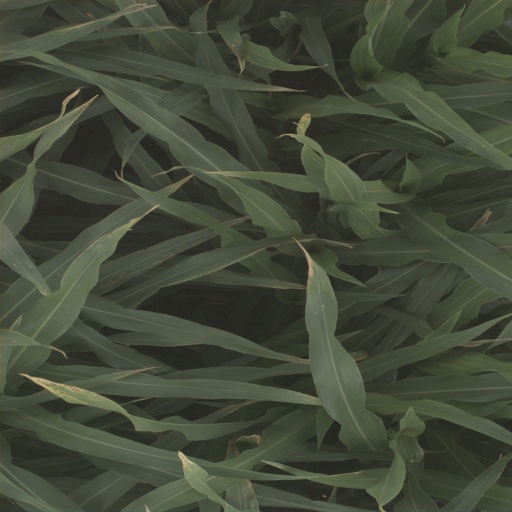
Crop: sorghum